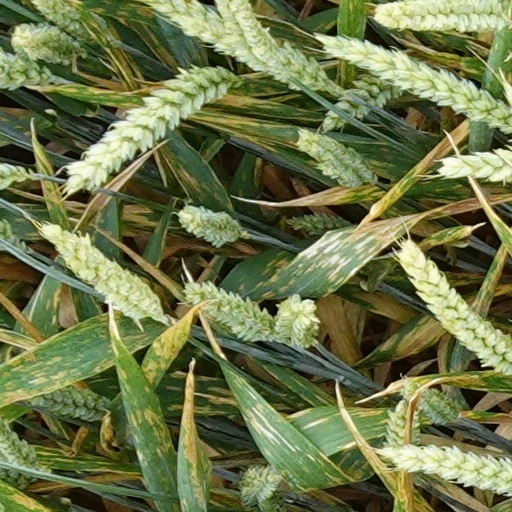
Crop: wheat